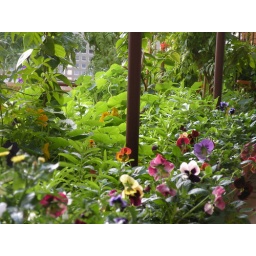
I used every available pot this year to plant everything around the flower beds. I like the multi-level look and the variety.